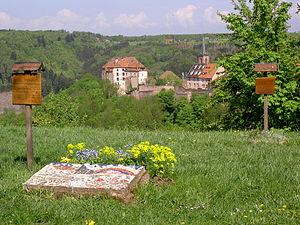
La Petite-Pierre est une commune française située dans le département du Bas-Rhin, en région Grand Est.